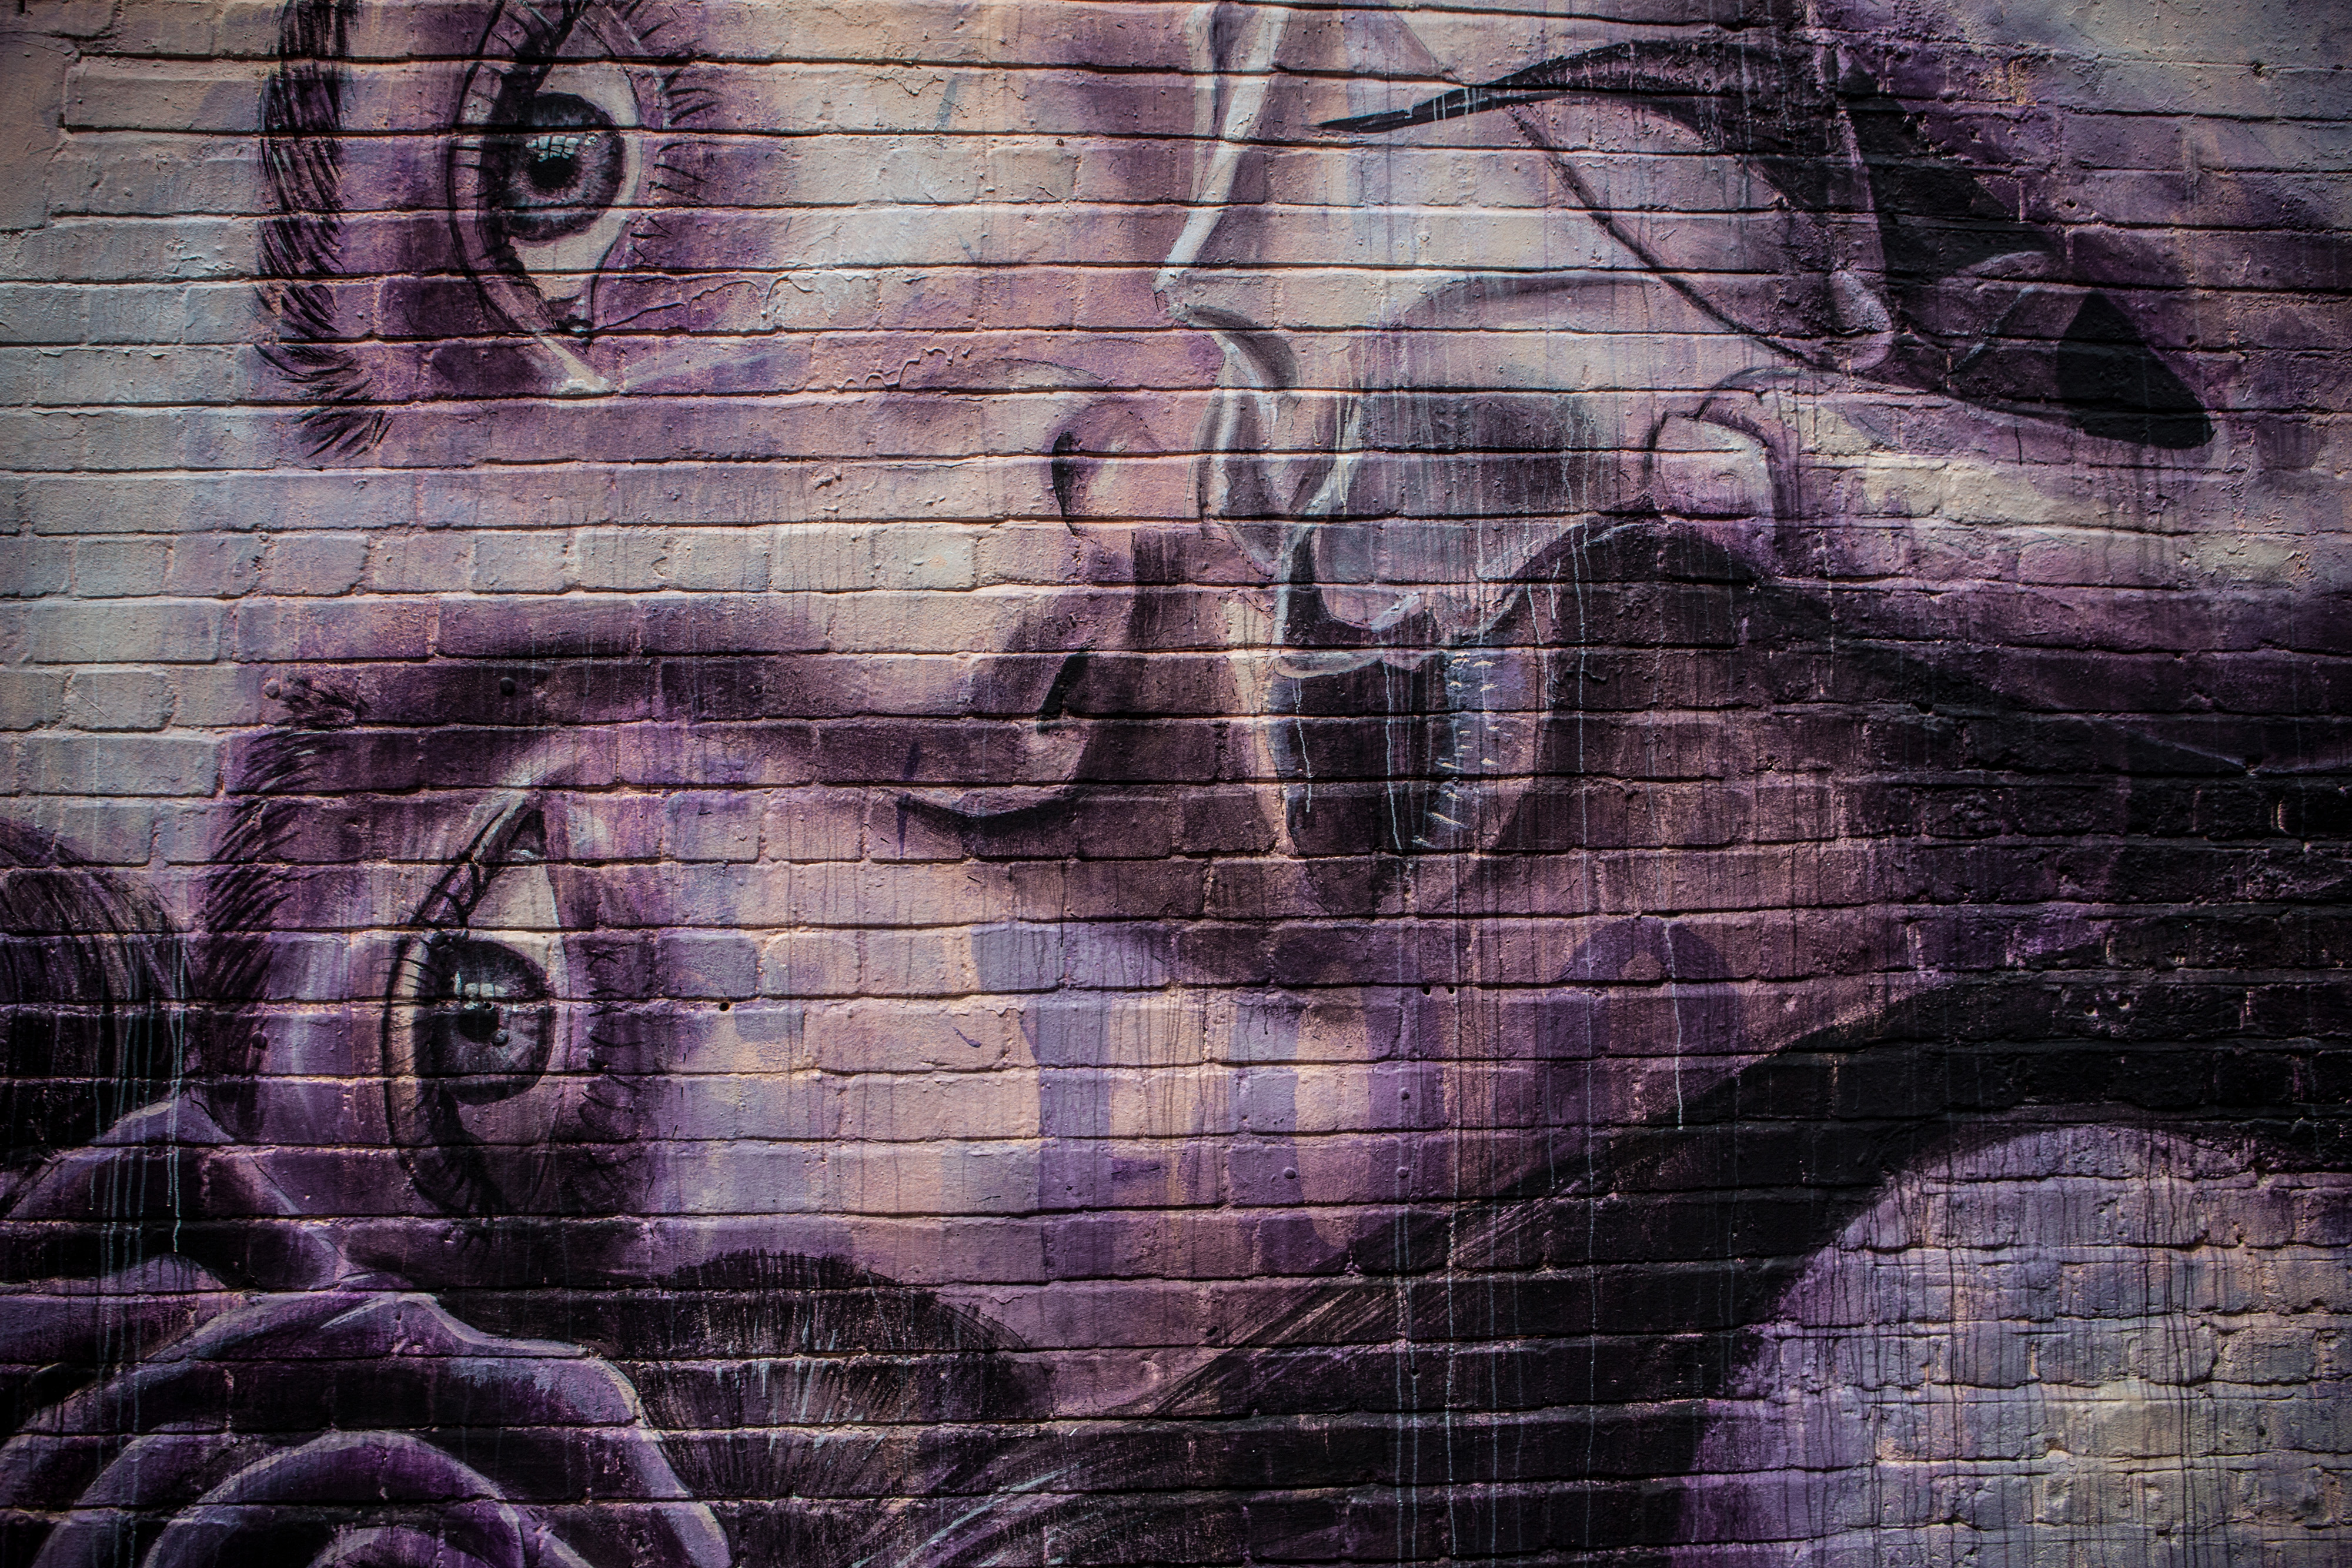
purple, text, nose, art, human, design, font, mouth, photography, visual arts, illustration, pattern, painting, graffiti, portrait, drawing